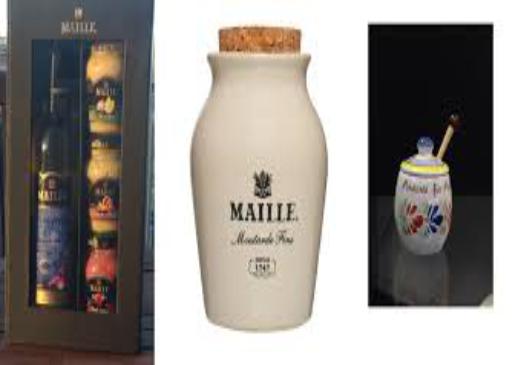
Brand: Maille
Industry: Food